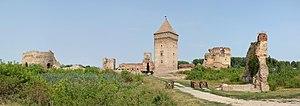
La forteresse de Bač est une forteresse médiévale située à Bač, en Serbie et dans la province de Voïvodine. Elle a été construite au XIVᵉ siècle et est inscrite sur la liste des entités spatiales historico-culturelles d'importance exceptionnelle de la République de Serbie.